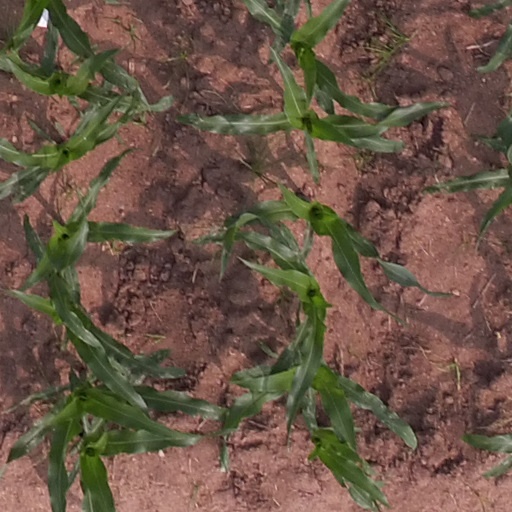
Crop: maize; corn